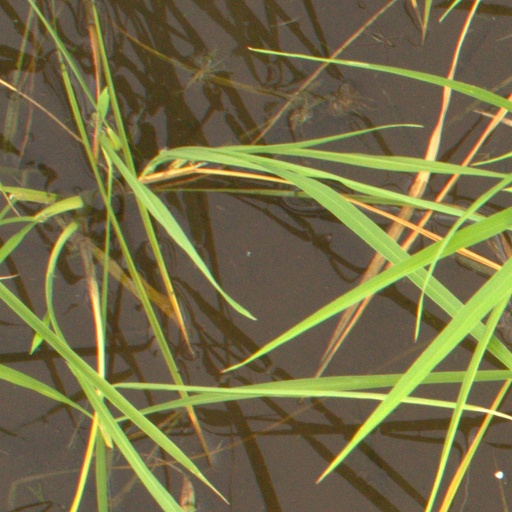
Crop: rice